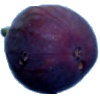
Label: Fig 1